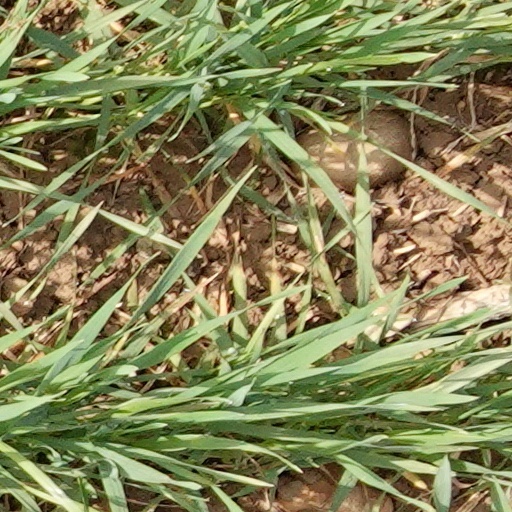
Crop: wheat